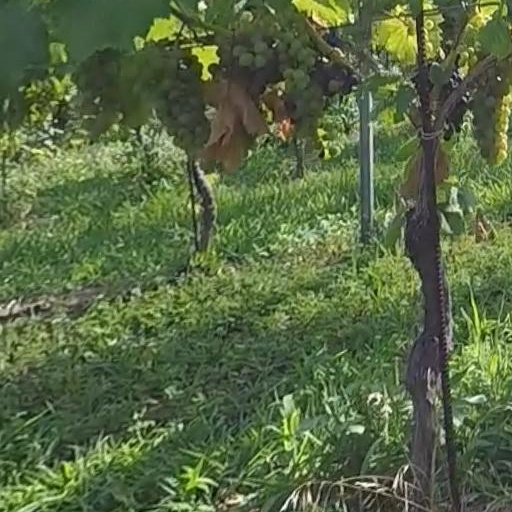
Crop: grape